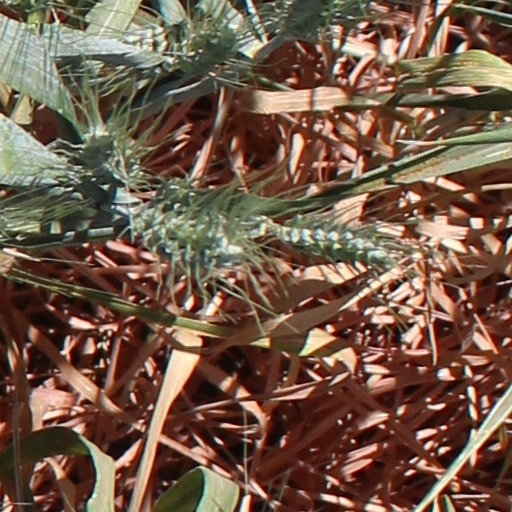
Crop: wheat